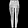
Label: Trouser